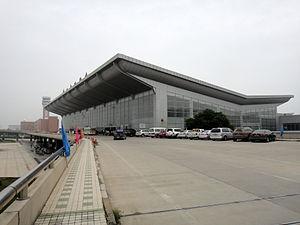
L'aéroport de Lanzhou Zhongchuan est un aéroport desservant la ville de Lanzhou, la capitale de la province du Gansu en Chine. Il est situé à 67 km au nord du centre-ville, et fut ouvert en 1970. C'est une importante plateforme aéroportuaire pour la province de Gansu et la Chine de l'Ouest.